Carl Hayden

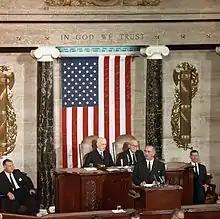
Hayden (center) with House Speaker John W. McCormack (left) during a 1963 address by President Lyndon B. Johnson (right)

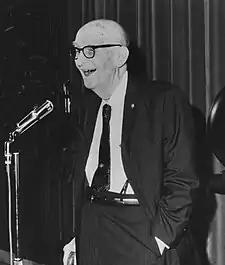
Hayden speaking

During 1962, Hayden came to national attention due to a dispute over procedural issues between the Senate Appropriations Committee and House Appropriations Committee. Billed in the press as a feud between two octogenarian chairmen, Hayden and Representative Clarence Cannon, the dispute began over the issue of where conference committees to resolve appropriation issues would meet. The Constitution required that all appropriations bills must originate in the House while long-standing tradition of the time held that conference committee meetings occurred on the Senate side of the United States Capitol with a senator chairing the committee. The dispute began in January 1962 when members of the House appropriations committee passed a resolution calling for the meeting location of the conference committee to be evenly split between the House and Senate side of the Capitol building. In response to this, the Senate appropriations committee passed a resolution calling for half of all appropriations bills to originate in the Senate. By April, Hayden had arranged for a meeting room located midway between the two chambers but House members refused to discuss the issue face-to-face until July, when US$55 billion in unapproved appropriations threatened to force a government shutdown.